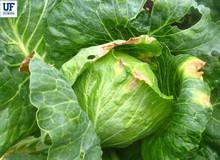
Plant: Cabbage
Disease: cabbage black rot